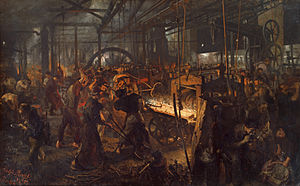
Tysklands højindustrialisering
Jernvalseværk (oliemaleri af Adolph Menzel 1872–1875)
Tysklands højindustrialisering er betegnelsen for en fase i Tysklands økonomiske historie. Tidsmæssigt ligger den efter den industrielle revolution i Tyskland og frem til 1. verdenskrigs udbrud. Dette svarer nogenlunde til den periode hvor det Tyske Kejserrige eksisterede. I perioden mellem 1870 og 1914 skiftede Tyskland karakter fra stadig at være et udpræget landbrugsland til at være en moderne industristat. I denne Gründerzeit ændredes ikke blot de økonomiske strukturer. Processen havde også effekt på samfundet. De indenlandske vandringer, en større urbanisering og etableringen af sociale og frem for alt markedsbetingede klasser kan direkte føres tilbage til højindustraliseringen. Indirekte fik udviklingen betydning på den politiske kultur og det kulturelle liv. Højindustrialiseringen fulgte efter den Anden industrielle revolution og omfattede automatisering af produktionsprocessen – masseproduktion og samlebånd.